Bald Rock National Park

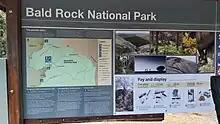
Bald Rock National Park Information Sign

The park is named after its most prominent feature, Bald Rock, which is a large granite outcrop rising 260 metres above the surrounding landscape and almost 1300 metres above sea level. Measuring about 750 metres long and 500 metres wide this is the largest granite monolith in Australia. Access to the rock is provided by a sealed road into the park and walking tracks to the summit. Two tracks are marked, a steep one up the exposed face, or an easier gradient through bushland around the back. The Bungoona Walking Track, constructed in 1980, ascends gently along the eastern side of Bald Rock, meandering through forested areas. Along the way, it traverses granite boulder formations, including a moss-covered arch adorned with ferns and orchids. The summit offers panoramic views of the surrounding bushland, but vegetation on top prevents a full 360° view. The views are so expansive, mountains as far north as the Queensland/New South Wales border can be seen, such as Mount Barney, Mount Lindesay and Flinders Peak, and as far south as Mount MacKenzie, south of Tenterfield.